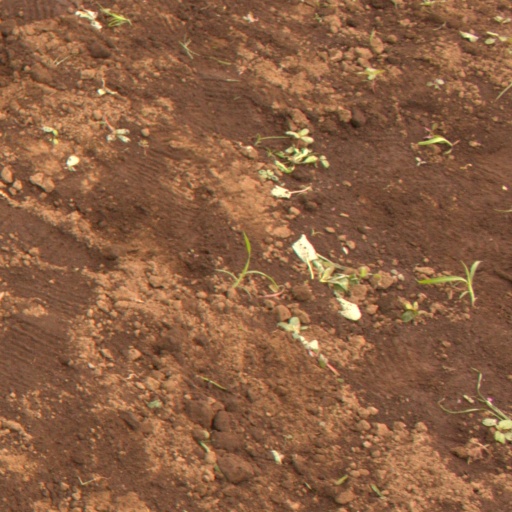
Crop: soybean